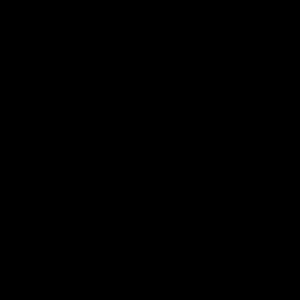
Par sceau de Salomon, on peut entendre deux choses liées :